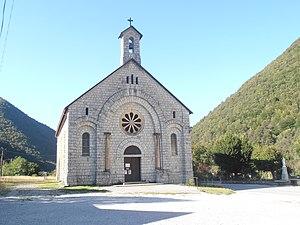
Alpes-de-Haute-Provence, Thorame-Haute-Gare, Chapelle Notre-Dame de la Fleur. La gare a donné son nom au lieu-dit
Thorame-Haute est une commune française située dans le département des Alpes-de-Haute-Provence, en région Provence-Alpes-Côte d'Azur.